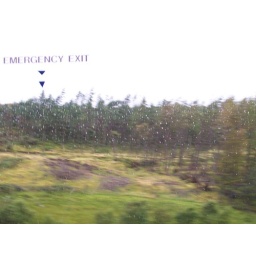
from bus window in the rain